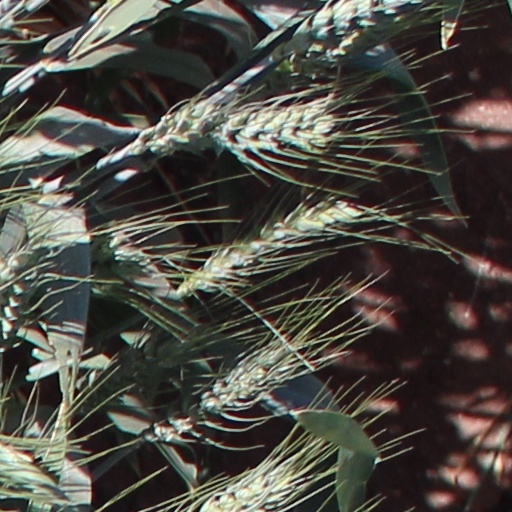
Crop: wheat